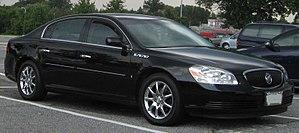
La Buick Lucerne est un véhicule du constructeur automobile américain Buick lancé en 2005. Elle remplace deux modèles mythiques de la marque : la LeSabre et la Park Avenue, dont l'origine remonte à 1959 pour la première, et 1990 pour la seconde. En ce qui concerne la taille, la Lucerne se situe en fait entre les deux berlines. Elle utilise la même plateforme que la Cadillac DTS. Aux États-Unis, elle fut la Buick la plus vendue, et de loin. Pour 2008, elle reçoit une version sport et change son V6.